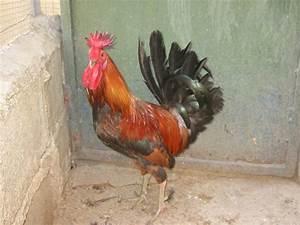
chicken